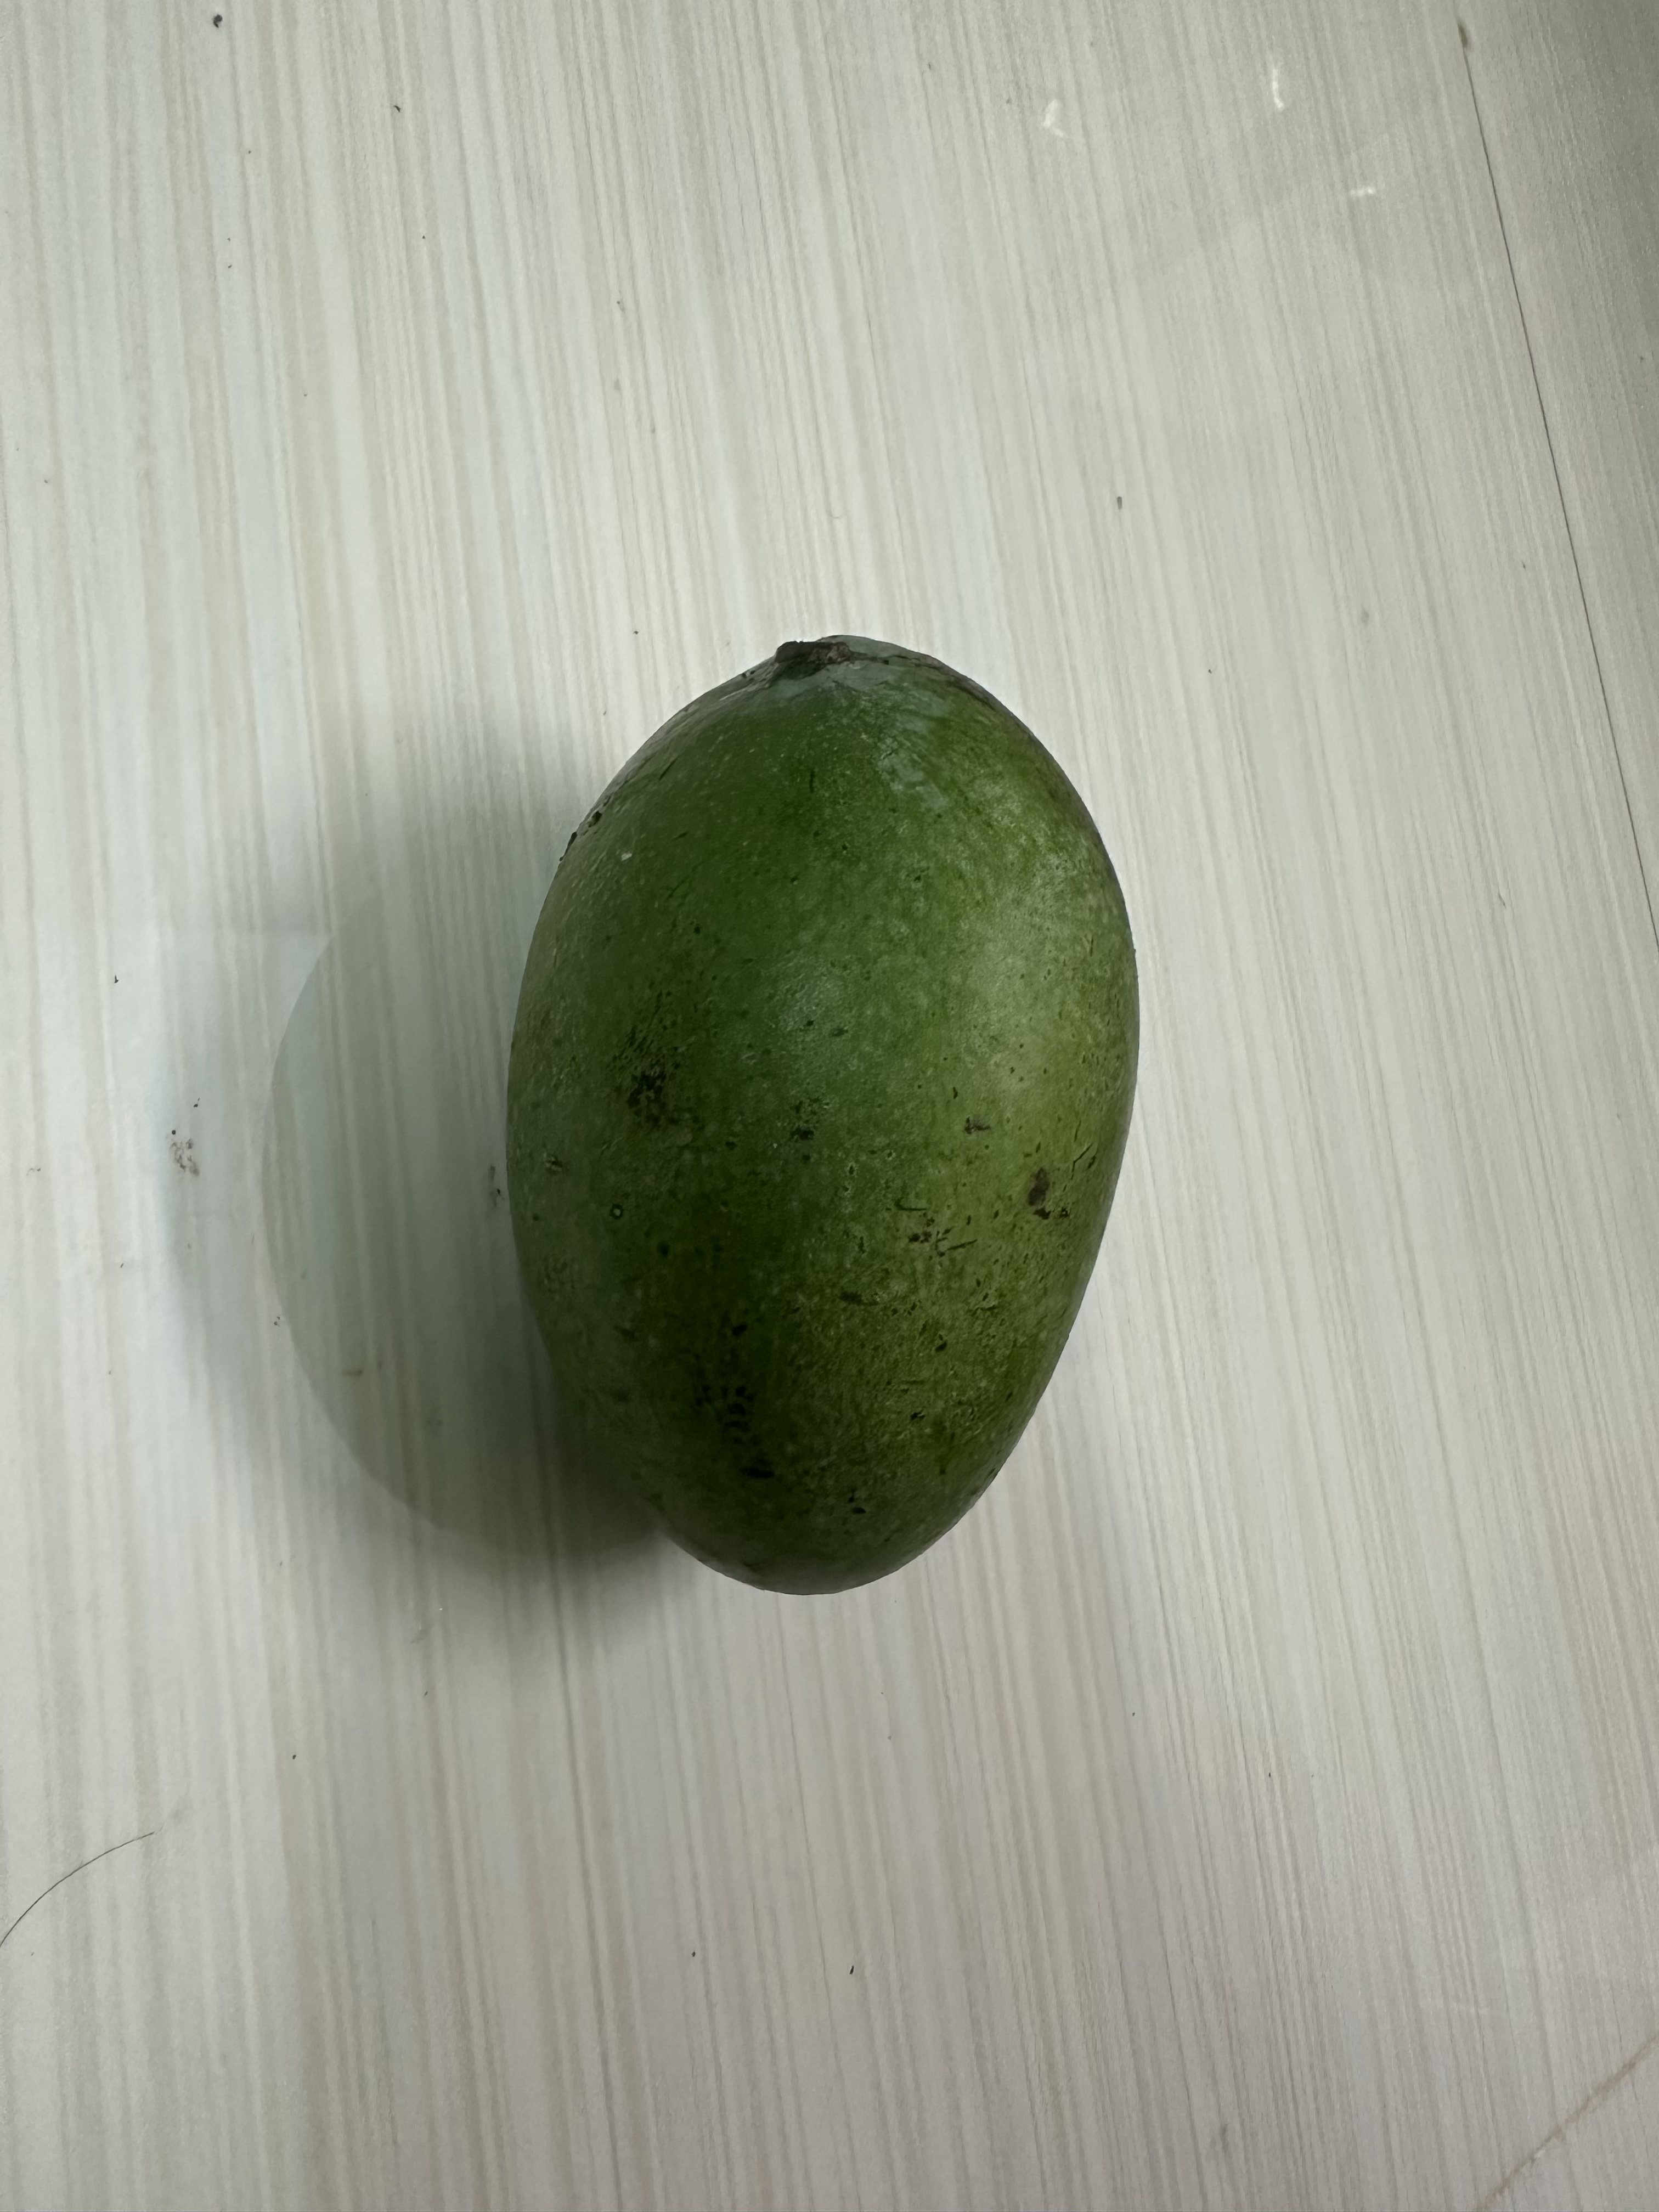
Mango variety: Amrapali